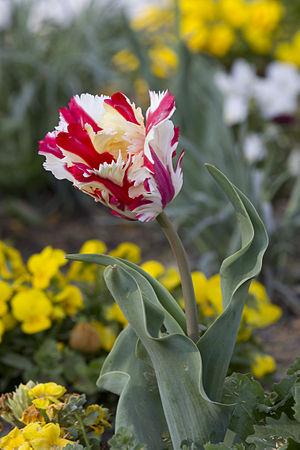
Tulipe perroquet – Tulipe Crème et rouge, jardin de Compans Caffarelli à Toulouse
Les tulipes forment un genre de plantes herbacées de la famille des Liliacées, qui compte une centaine d'espèces originaires des régions tempérées chaudes de l'Ancien monde. Plusieurs espèces sont largement cultivées comme plantes ornementales et ont donné lieu à la création de plusieurs milliers de variétés.